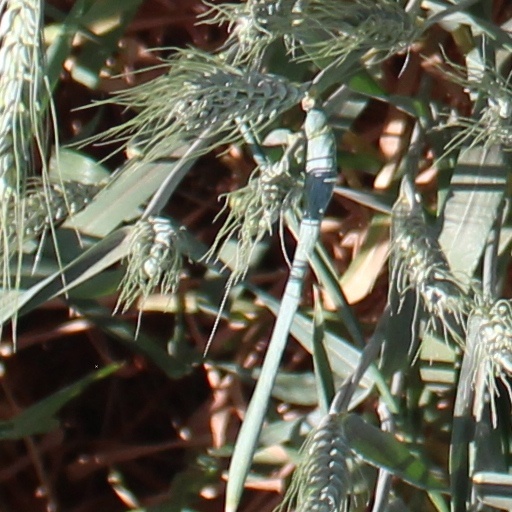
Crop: wheat